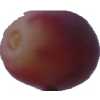
Label: pink_grape